Annie Oakley (TV series)

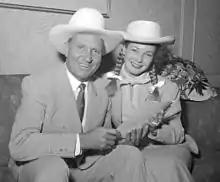
Gene Autry was executive producer of "Annie Oakley", and Gail Davis had the title role.

Annie Oakley is an American Western television series that fictionalizes the life of the famous Annie Oakley. (Except for depicting the protagonist as a phenomenal sharpshooter of the period, the program entirely ignores the facts of the historical Oakley's life.) Featuring actress Gail Davis in the title role, the weekly program ran from January 1954 to February 1957 in syndication. A total of 81 black-and-white episodes were produced, with each installment running 25 minutes in length. ABC aired daytime reruns of the series on Saturdays and Sundays from 1959 to 1960 and then again from 1964 to 1965.